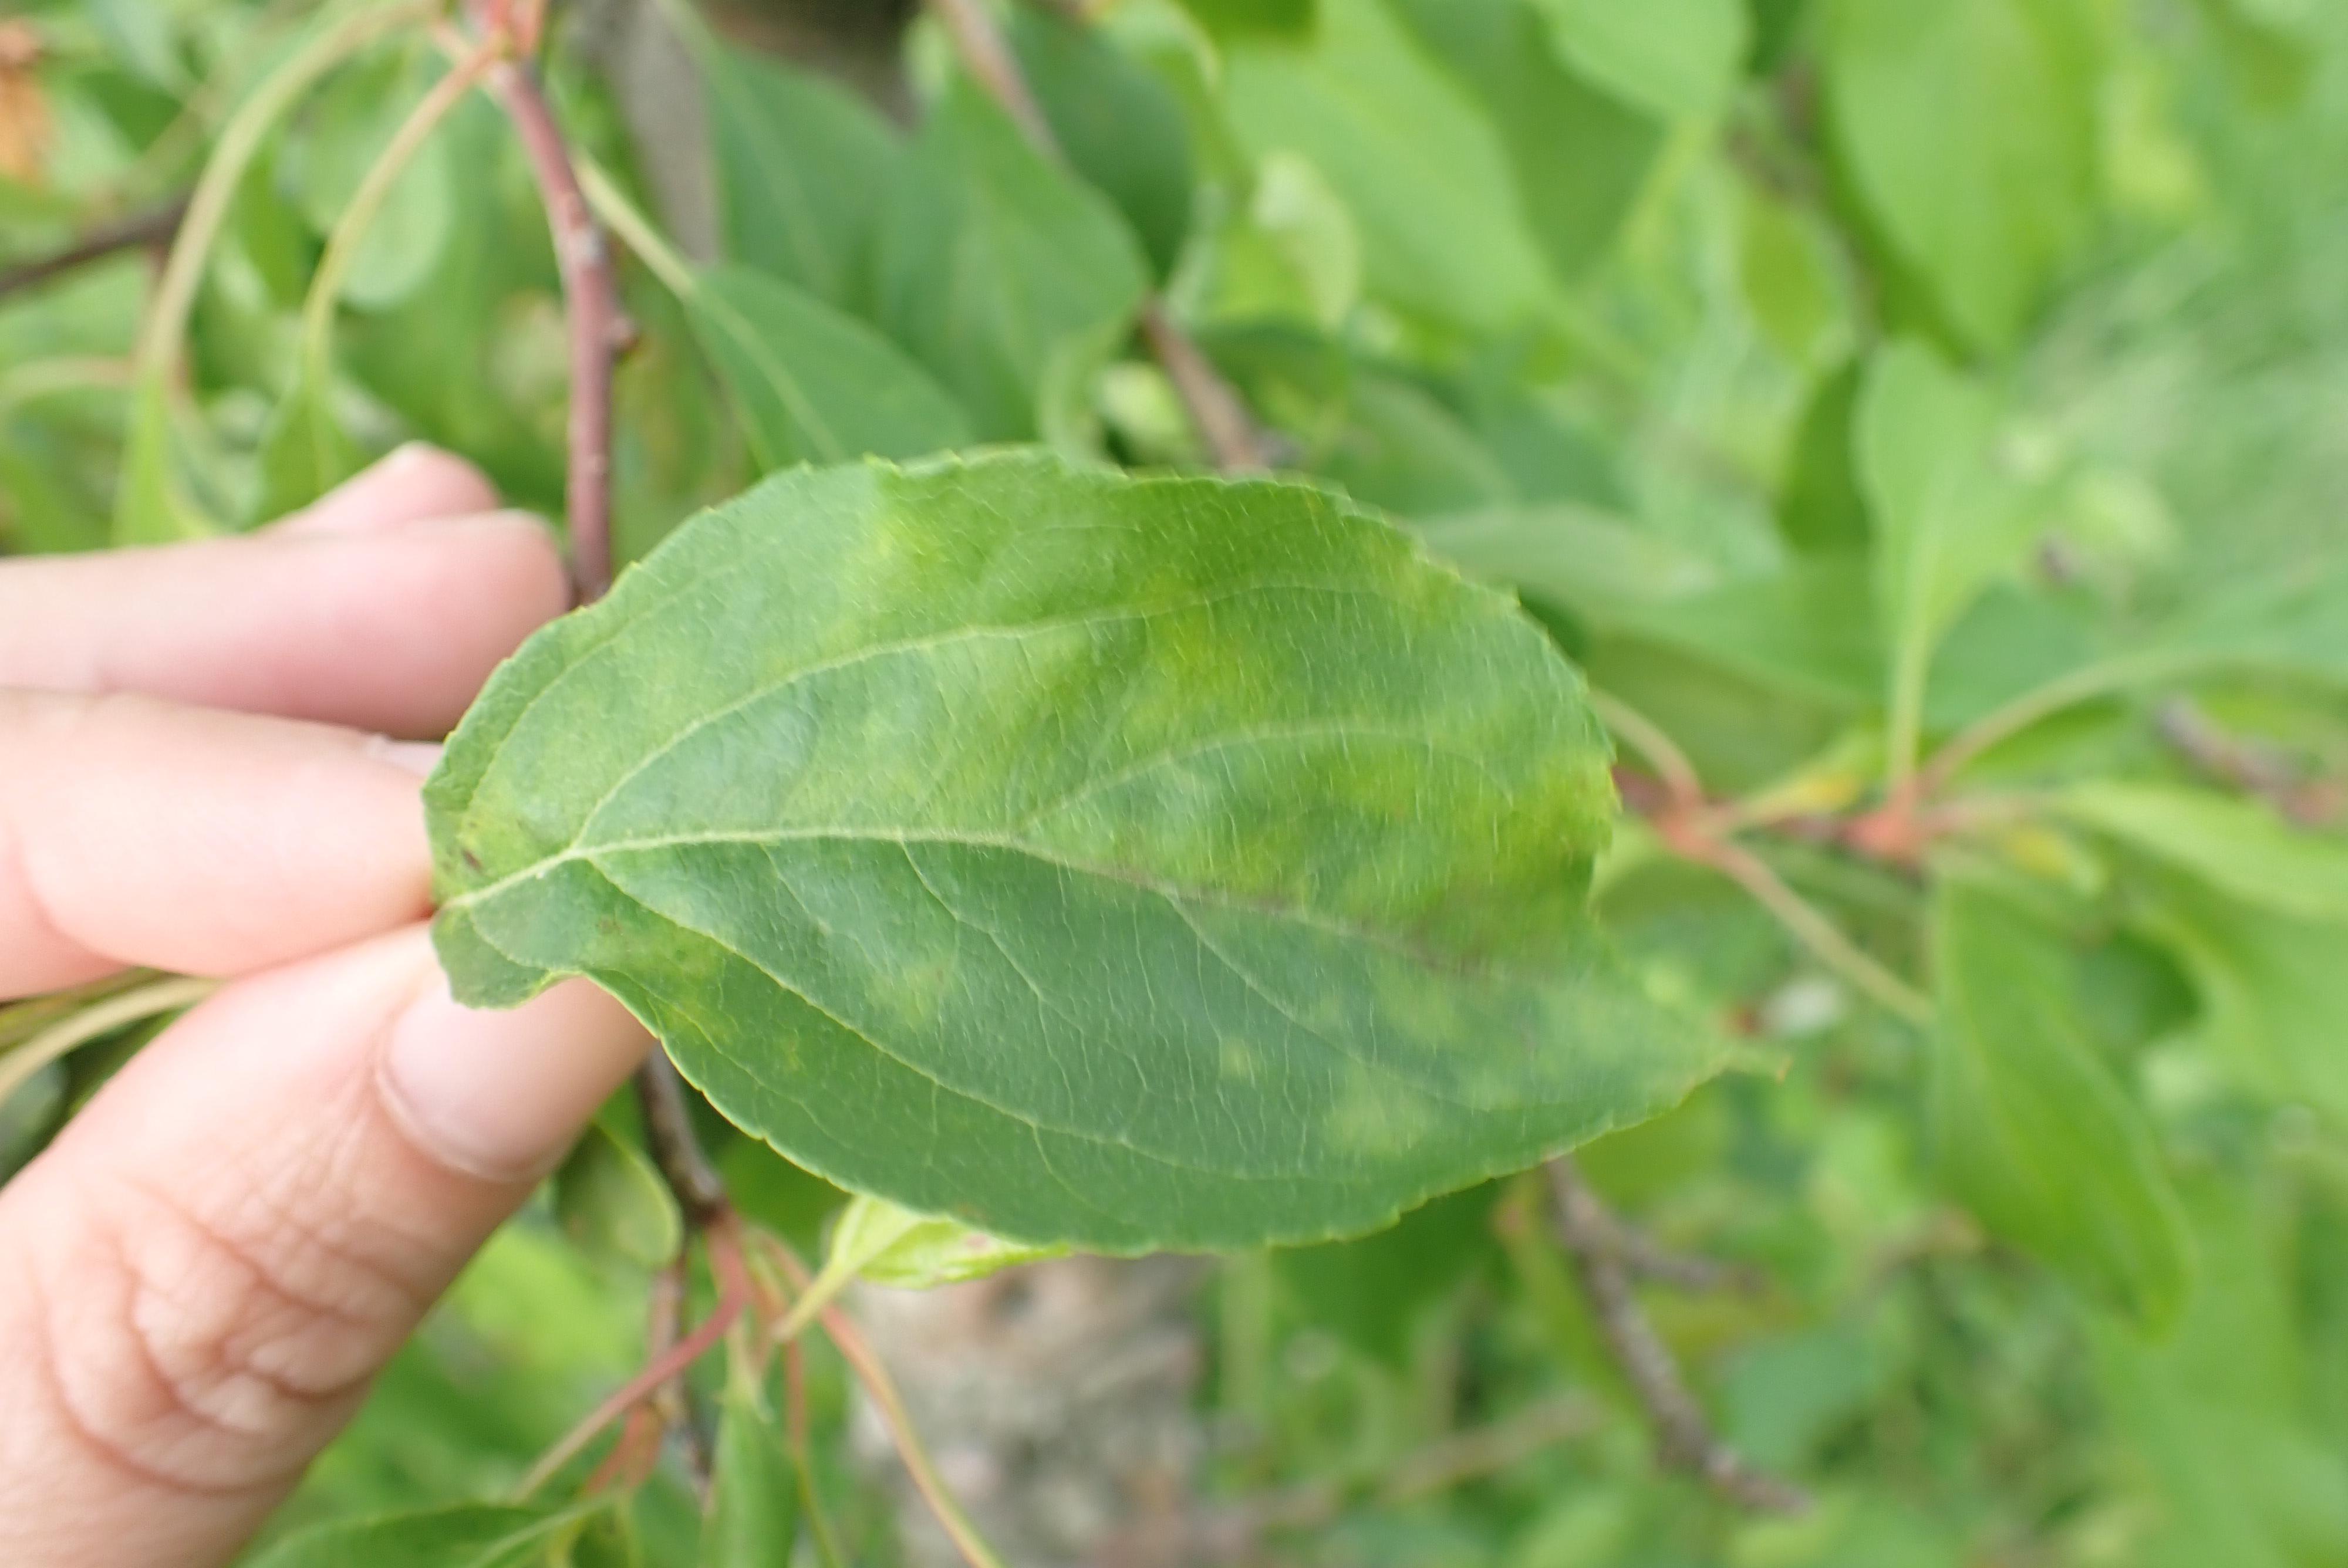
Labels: scab